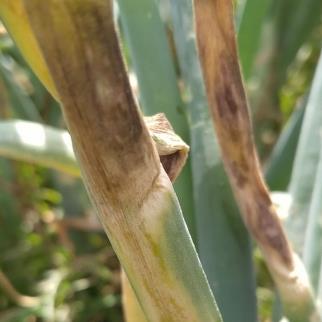
Crop: Onion
Condition: alternaria-d